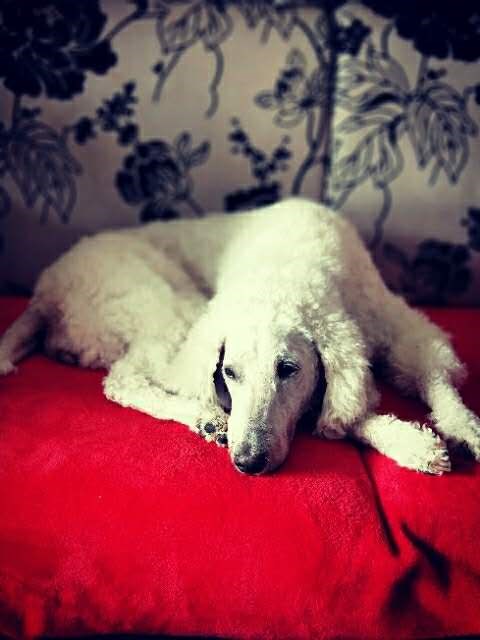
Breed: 316-n000118-standard_poodle